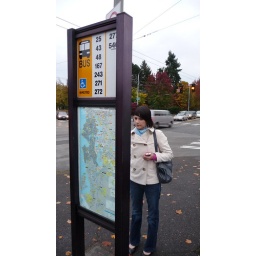
She was cute but shifty. Hmm, that describes about 75 of the girls in Seattle hahaha.